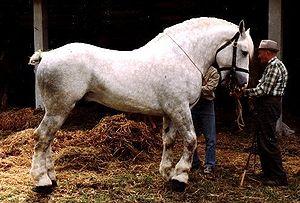
Bambou étalon boulonnais
La liste des races chevalines de France recense l'ensemble des races de chevaux présentes sur le territoire français, qu'elles soient autochtones ou d'origine étrangère. La France compte un assez grand nombre de races, élevées et modifiées selon les besoins de chaque époque. Les premières véritables races de chevaux françaises, définies par une unité de modèle, de lieu d'élevage et de caractère, remontent au XVIIIᵉ siècle. Les premières races reconnues en France sont le Pur-sang et l'Arabe d'origine étrangère. L'Anglo-arabe, issu du croisement des deux, est bien une création française, reconnue comme les deux précédentes en 1833. Peu réputée jusqu'au XXᵉ siècle pour ses chevaux de selle et ses poneys, la France compte en revanche des chevaux de trait largement exportés. Neuf races de trait perdurent et constituent un patrimoine unique au monde. Le Percheron est considéré comme le fleuron historique de l'élevage chevalin national, mais l'élevage a nettement évolué. La race de course du trotteur français représente, au début du XXIᵉ siècle, la principale race nationale et une spécificité française liée aux courses de trot.